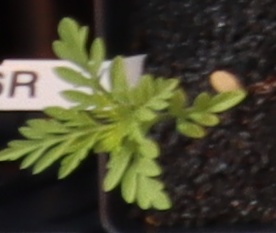
Label: Ragweed